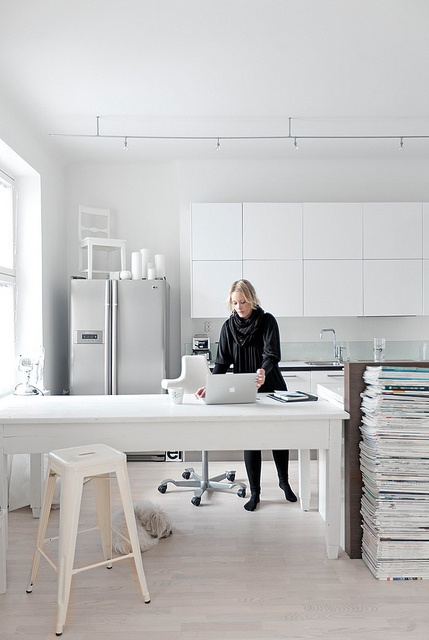
A woman standing in a kitchen while using a laptop computer.
A woman is standing at a table in the white kitchen.
A woman works on her computer in an all-white kitchen.
A woman is in a large very white kitchen.
A woman uses her computer near a big stack of papers.